Baby shower

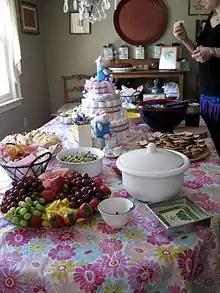
A buffet at a baby shower. The "cake" in the center of the table is made from disposable diapers.

Baby showers are relatively new, having become popular only in the middle of the 20th century, but other celebrations and rituals associated with pregnancy and childbirth are both ancient and enduring.